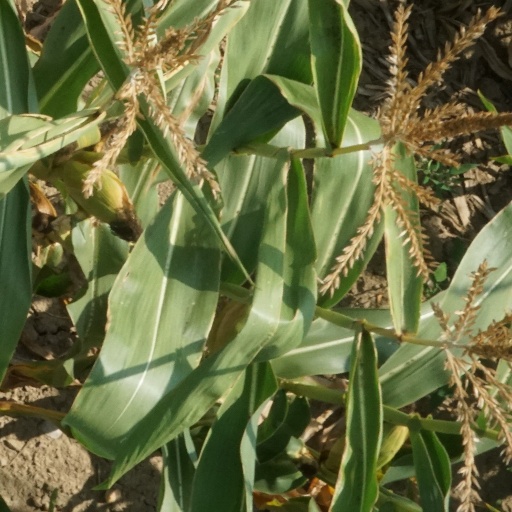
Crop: maize; corn